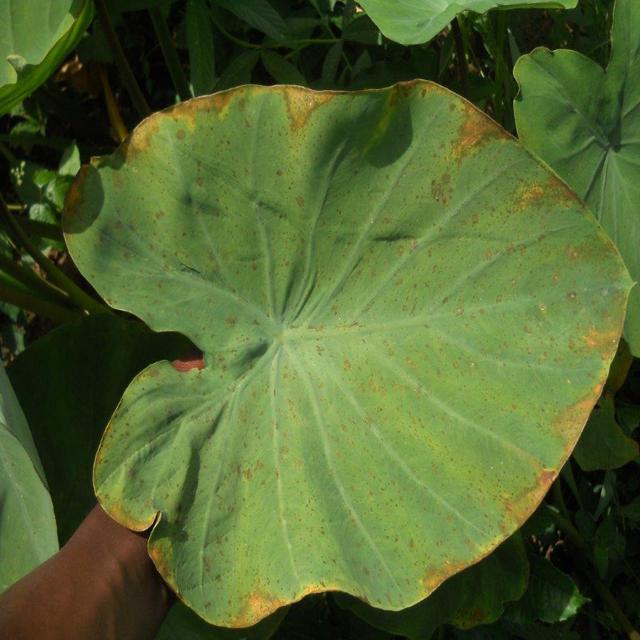
Label: Early_Blight